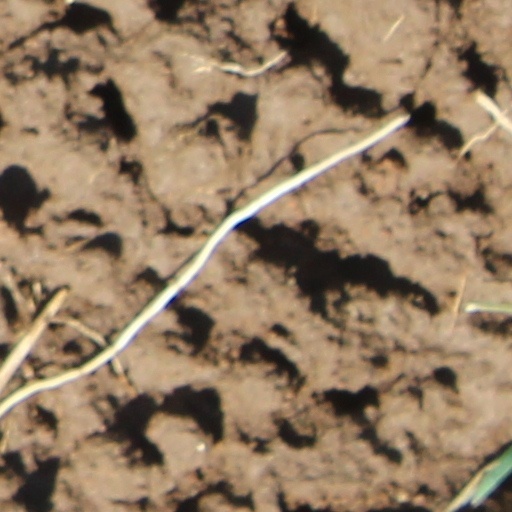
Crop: wheat